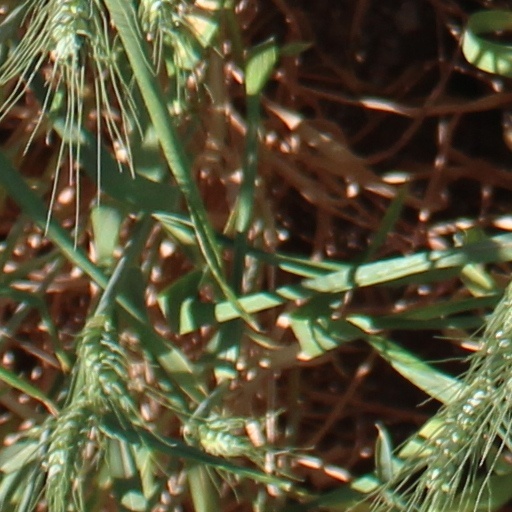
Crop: wheat